S. N. Goenka

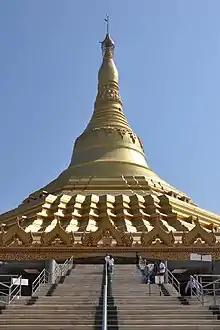
Global Vipassana Pagoda, Mumbai

One of Goenka's wishes was fulfilled in November 2008 when the construction of the Global Vipassana Pagoda was completed on the outskirts of Mumbai. He hoped that this monument will act as a bridge between different communities, different sects, different countries and different races to make the world a more harmonious and peaceful place.